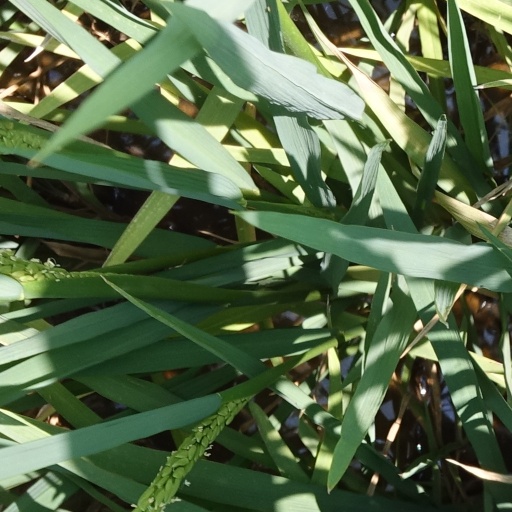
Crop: rice